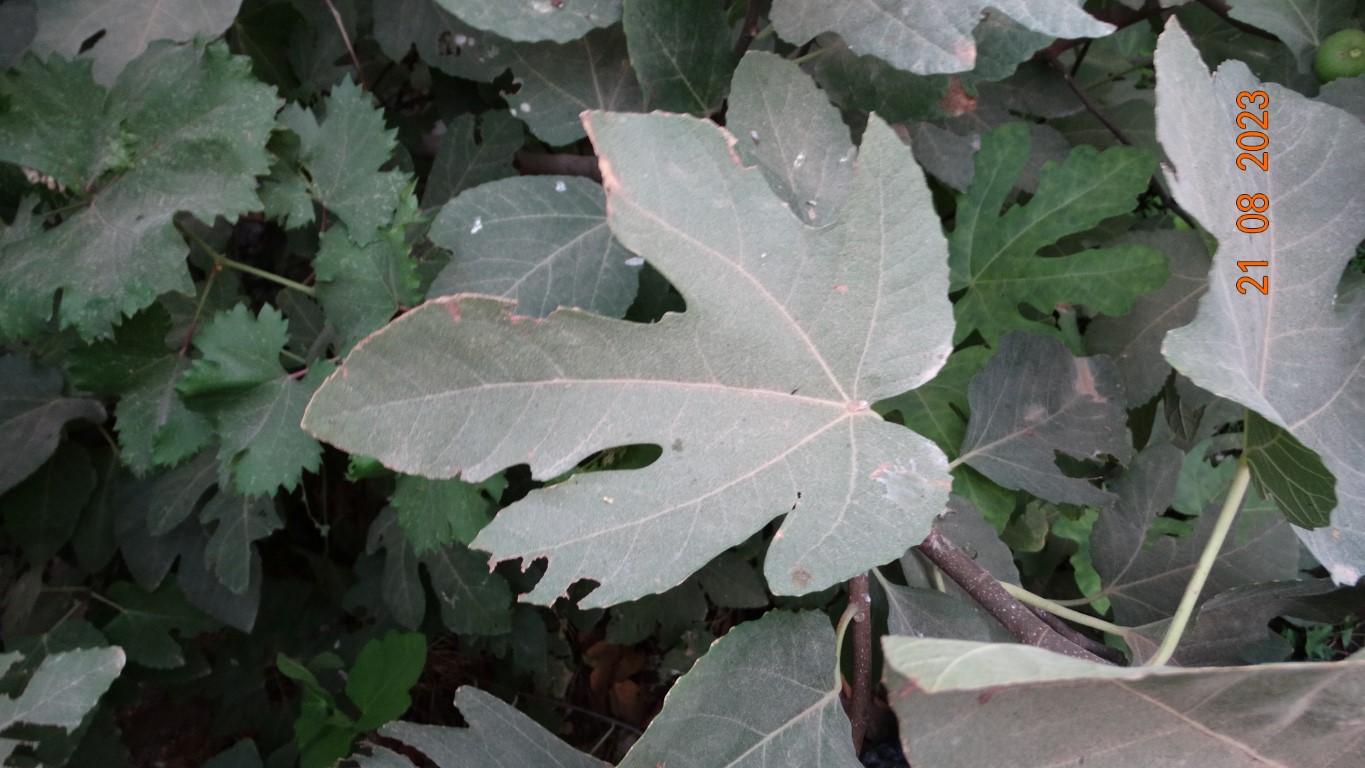
Label: infected